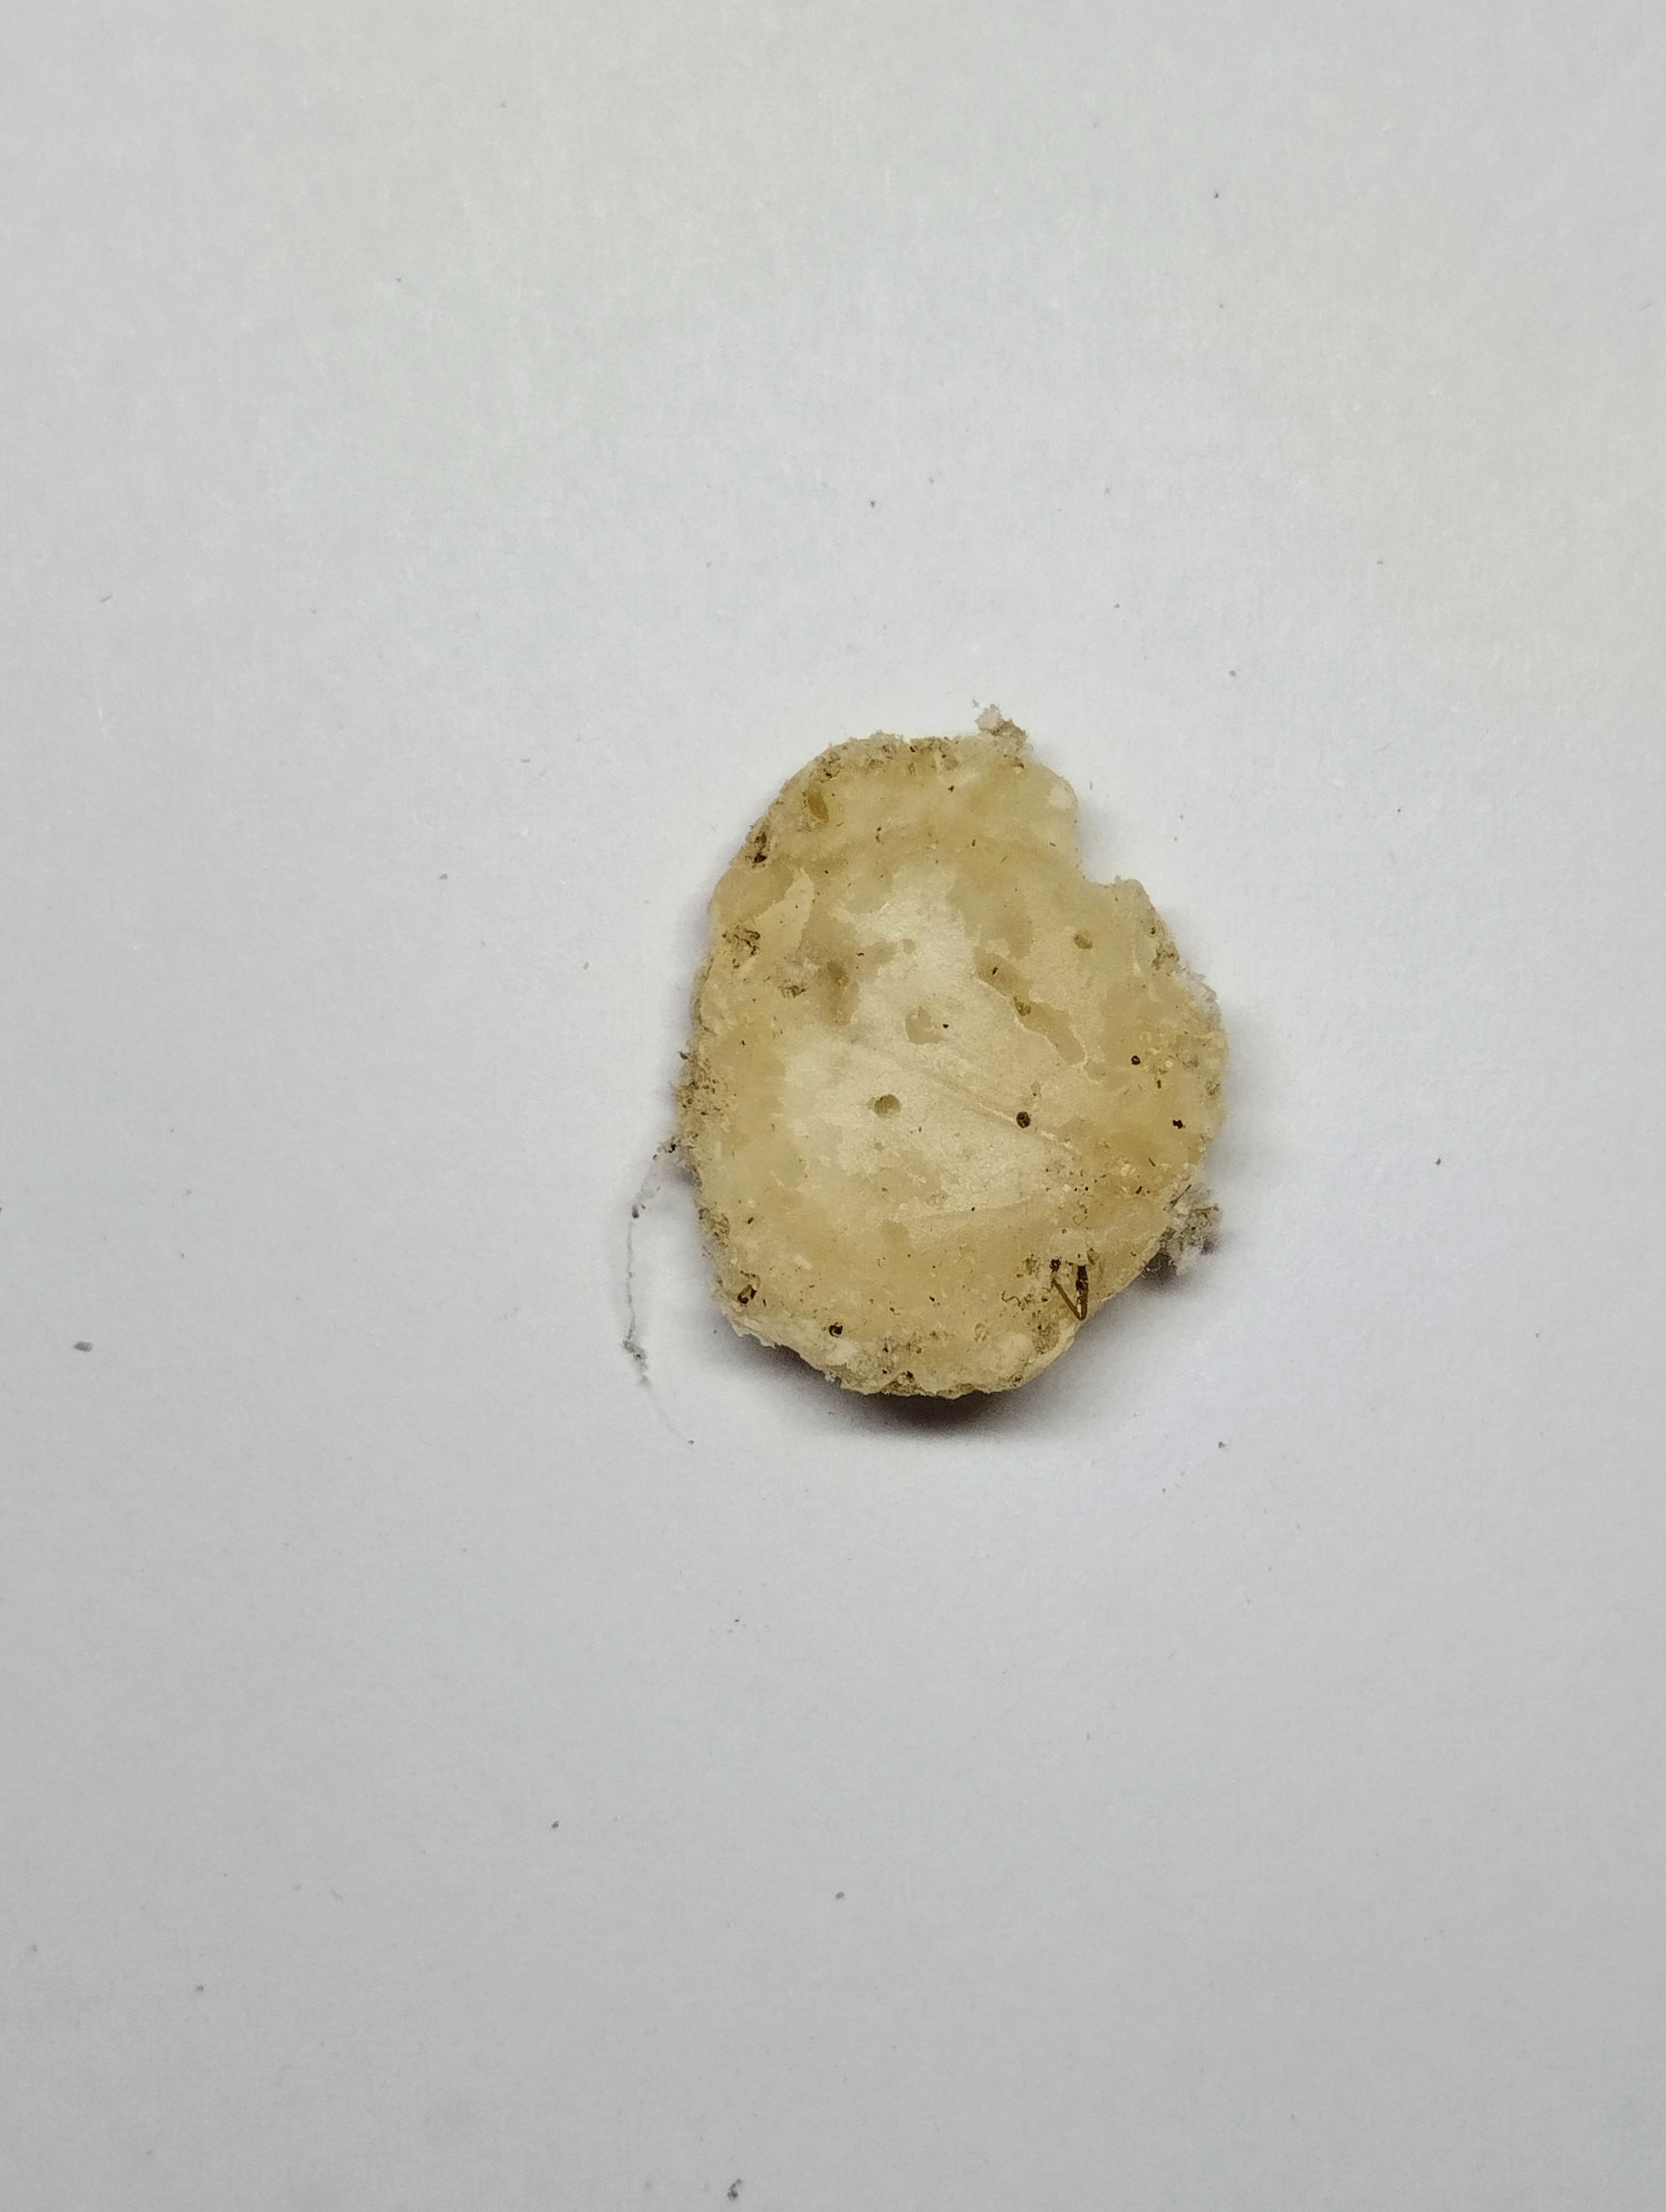
Label: rusak (damaged seed)